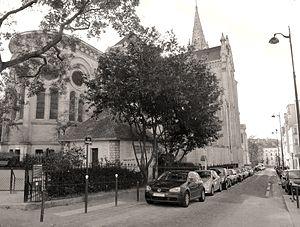
Rue d'Eupatoria (église ND de la Croix) - Paris XX
La rue d'Eupatoria est une voie du 20ᵉ arrondissement de Paris, en France.